Mr. Bumble

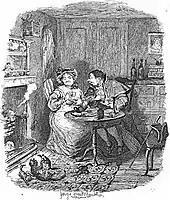
"Mr. Bumble and Mrs. Corney taking tea" – George Cruikshank (1838)

Originally the beadle in charge of the workhouse where Oliver is, Mr. Bumble later woos the widow Mrs. Corney, the matron of the workhouse, in hopes of gaining her property. His amorous feelings being reciprocated, the two soon marry but Bumble's new wife turns out to be a sharp-tongued and tyrannical woman who nags and browbeats him. After two months of marriage, Bumble is no longer beadle but is now Master of the workhouse; however, he is not happy with his more advanced situation.